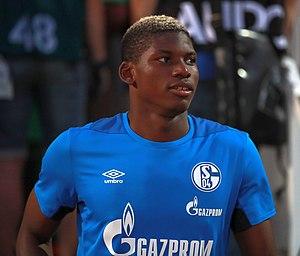
Breel-Donald Embolo, né le 14 février 1997 à Yaoundé, est un footballeur international suisse qui évolue au poste d'attaquant au Borussia Mönchengladbach.